Maksim Vityugov

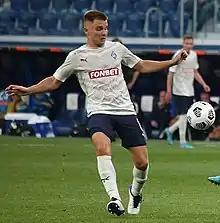
Vityugov with Krylia Sovetov in 2022

Maksim Alekseyevich Vityugov (born 1 February 1998) is a Russian football player who plays as a defensive midfielder for PFC Krylia Sovetov Samara.